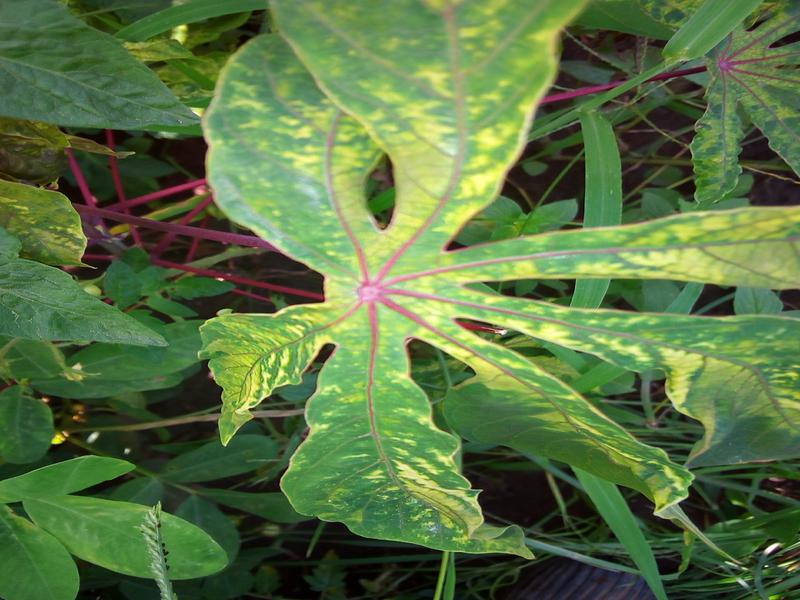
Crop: cassava
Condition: mosaic_disease